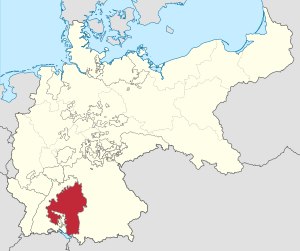
Kongeriget Württemberg
Württemberg vist indenfor det Tyske kejserrige (1871–1918)
Kongeriget Württemberg eksisterede, fra det blev opgraderet til kongerige fra kurfyrstendømme i 1806 til afskaffelsen af monarkiet i Tyskland i 1918. 1495-1803 havde Württemberg været et hertugdømme. Kongerigets områder ligger nu i den tyske delstat Baden-Württemberg.